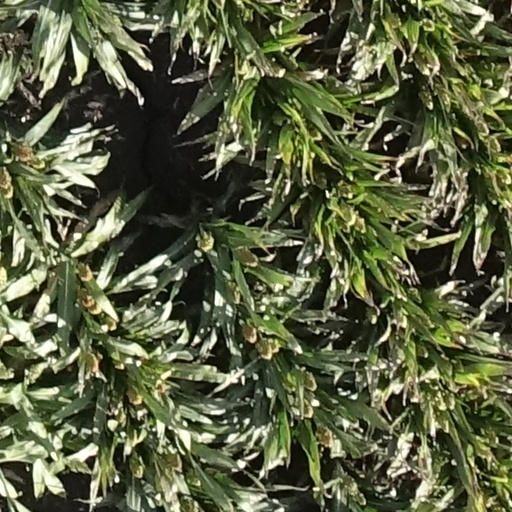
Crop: sorghum